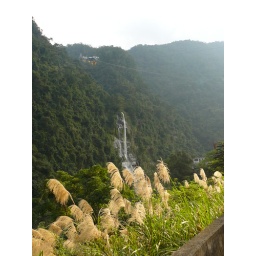
The Wulai waterfall with pampas grass in the foreground. The building at the top is a resort accessible by cable car.